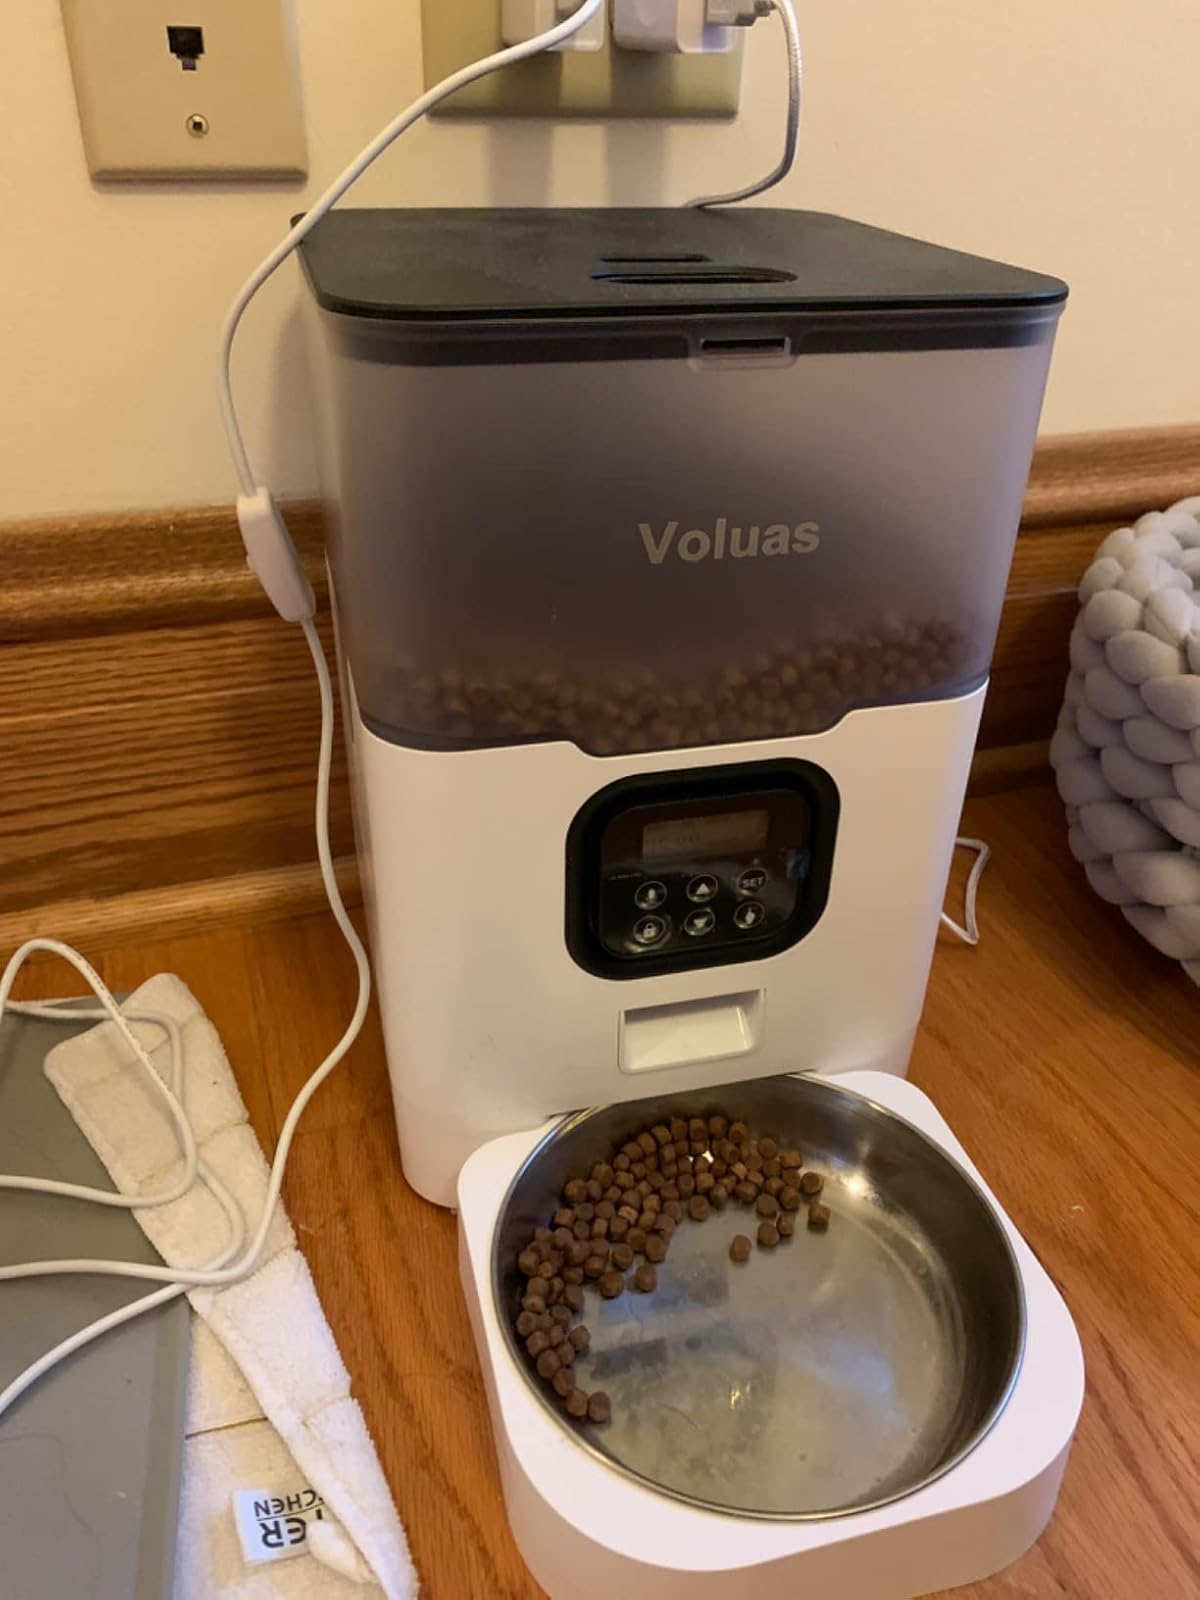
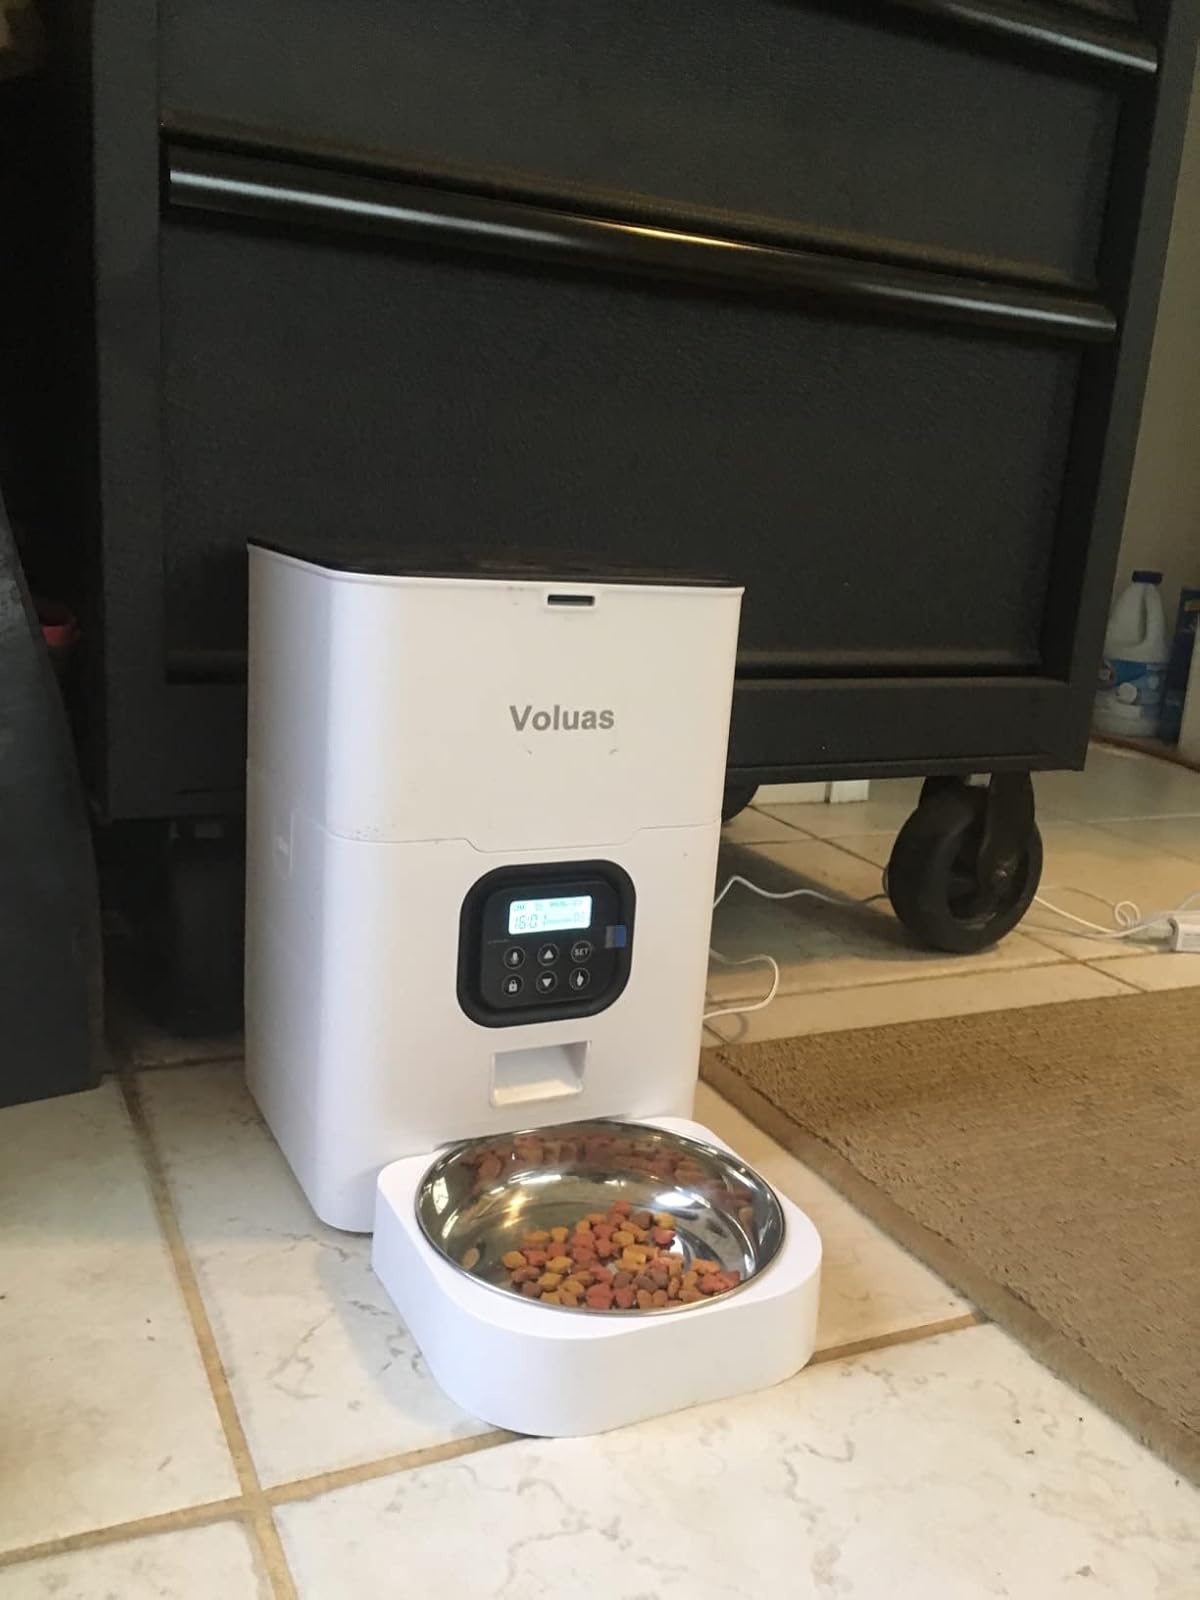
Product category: items_feeder
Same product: no